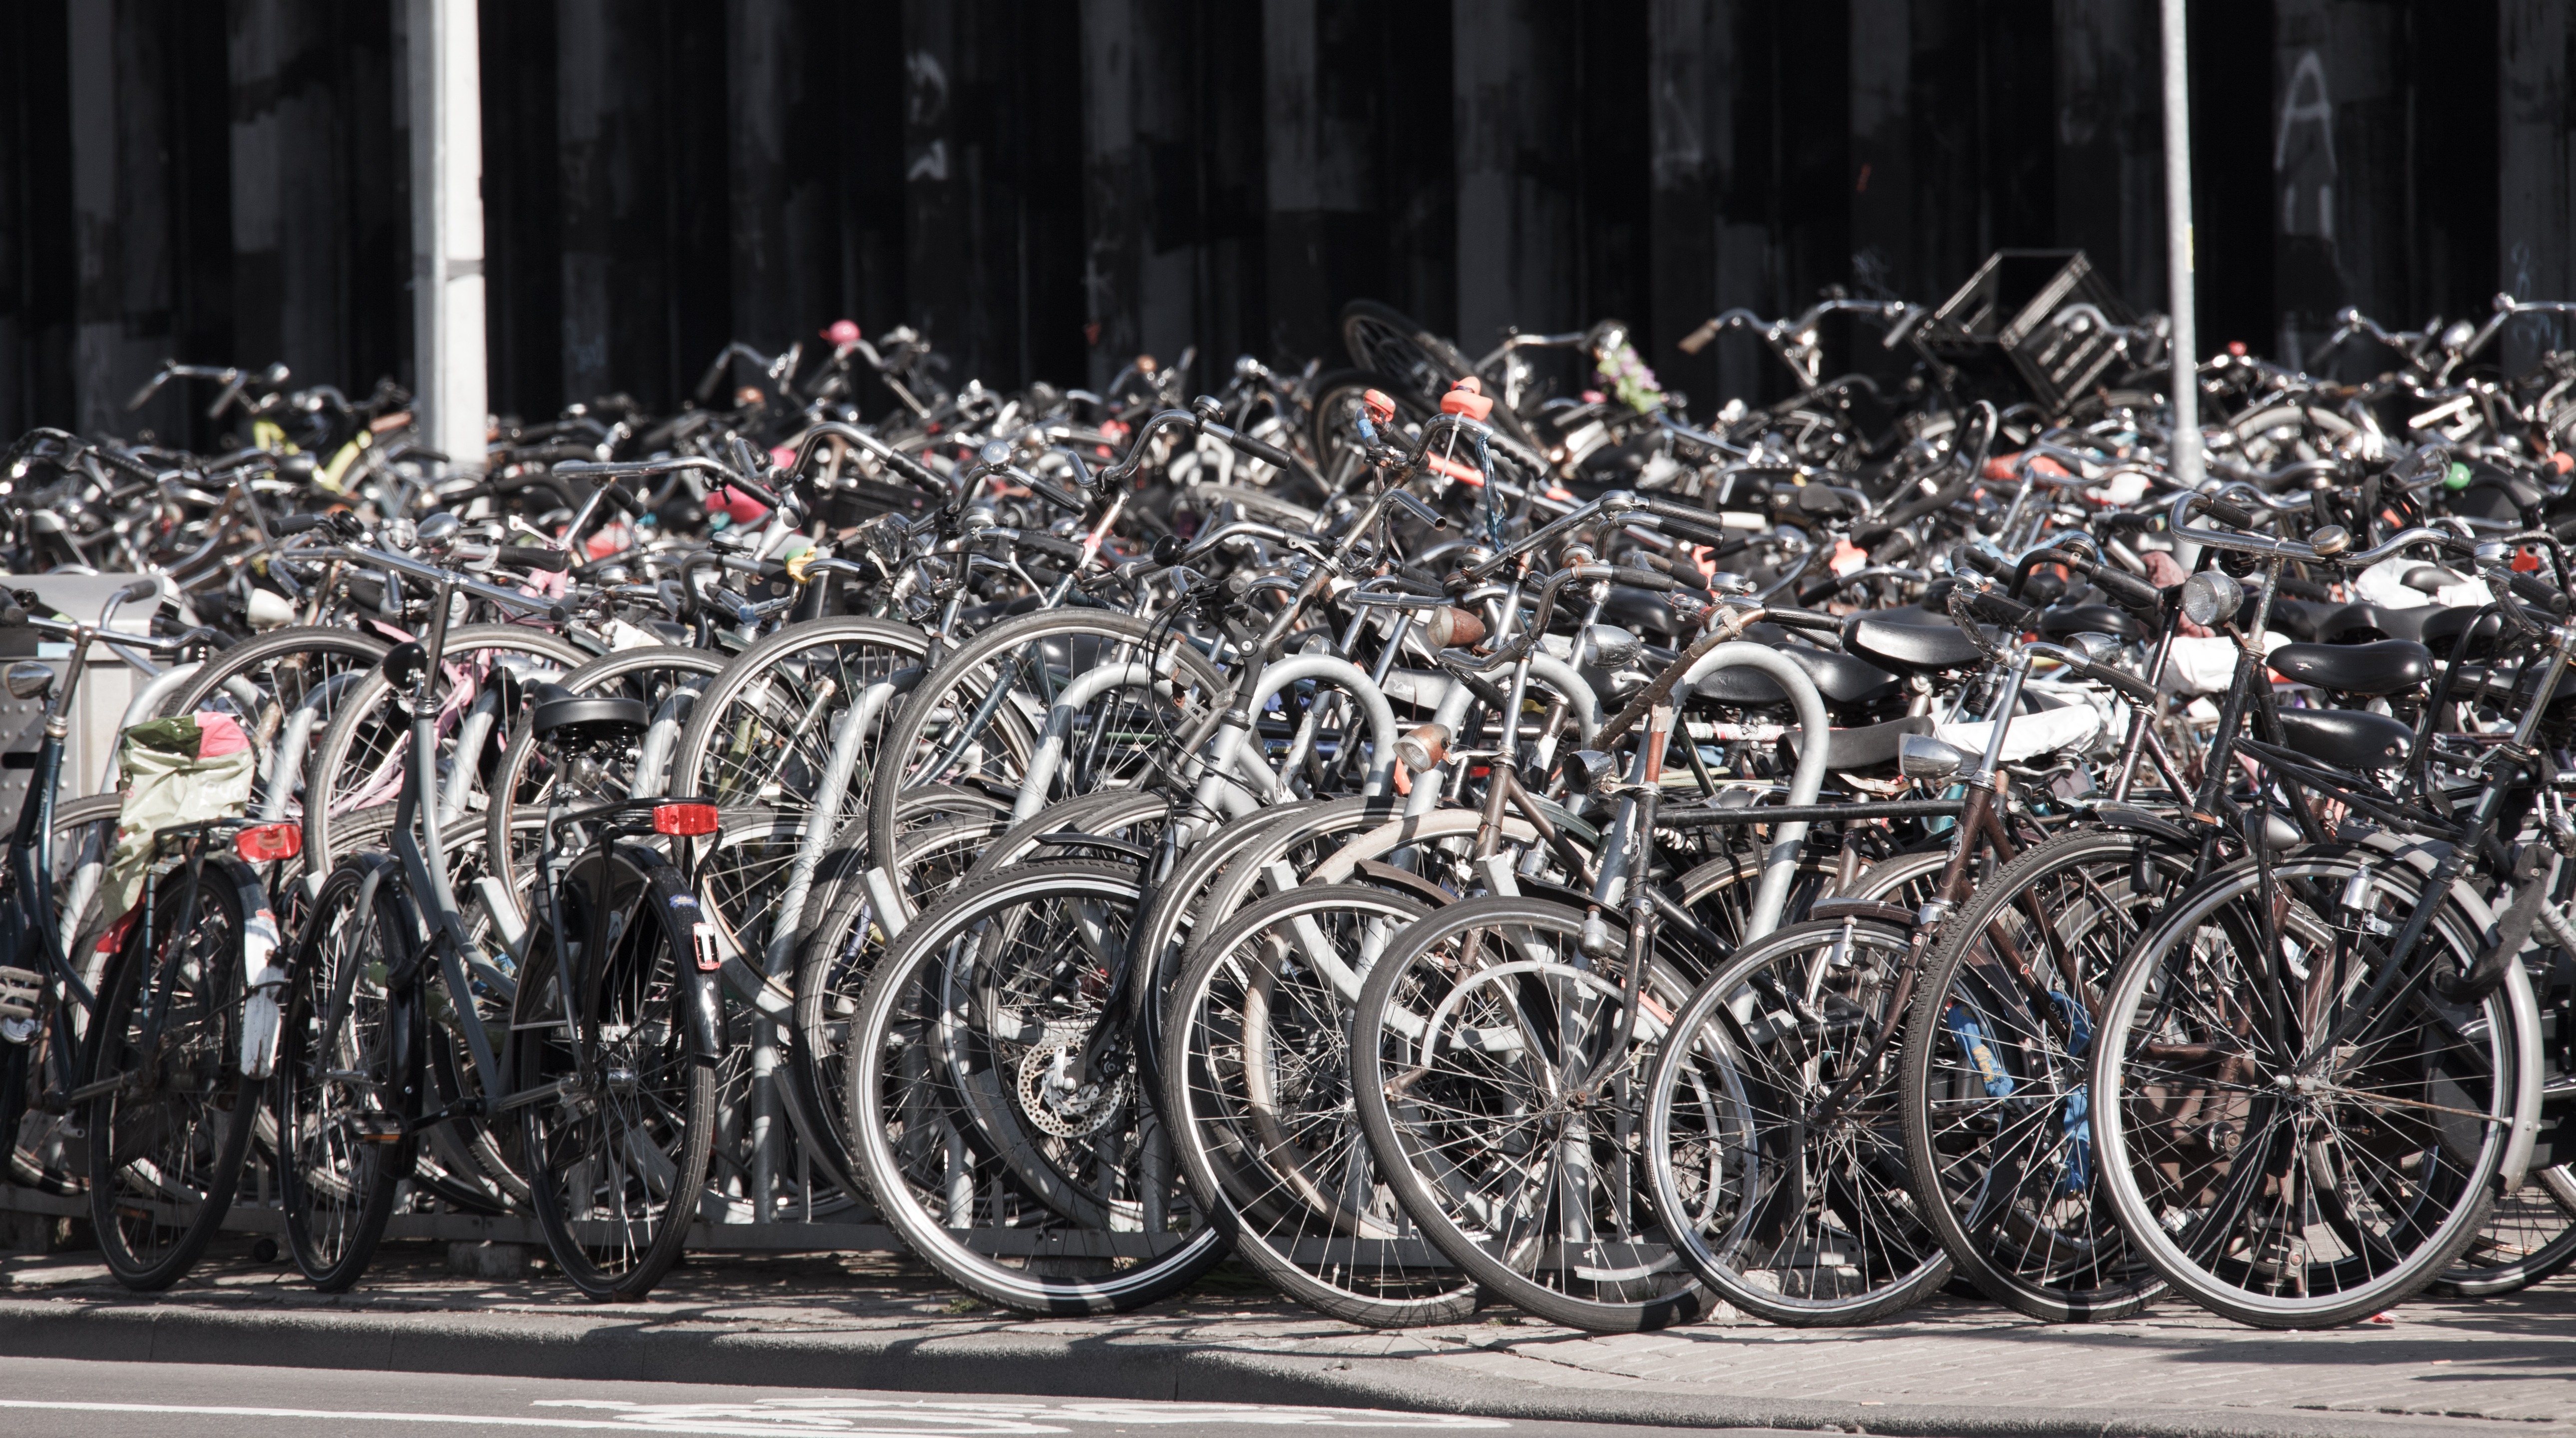
wheel, bicycle, bike, parking, city, urban, travel, transportation, transport, vehicle, cycle, sports equipment, cycling, holland, netherlands, bicycles, dutch, saddle, biking, bikes, many, crowded, road bicycle, endurance sports, racing bicycle